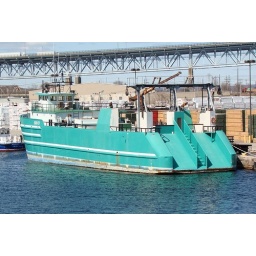
fishing boat docked in New London Ct. that is the route 95 bridge that spans the Thames river